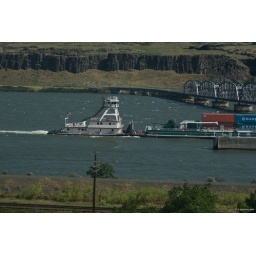
A tug pushes several barges toward the BNSF railroad bridge over the Columbia River at Celilo.